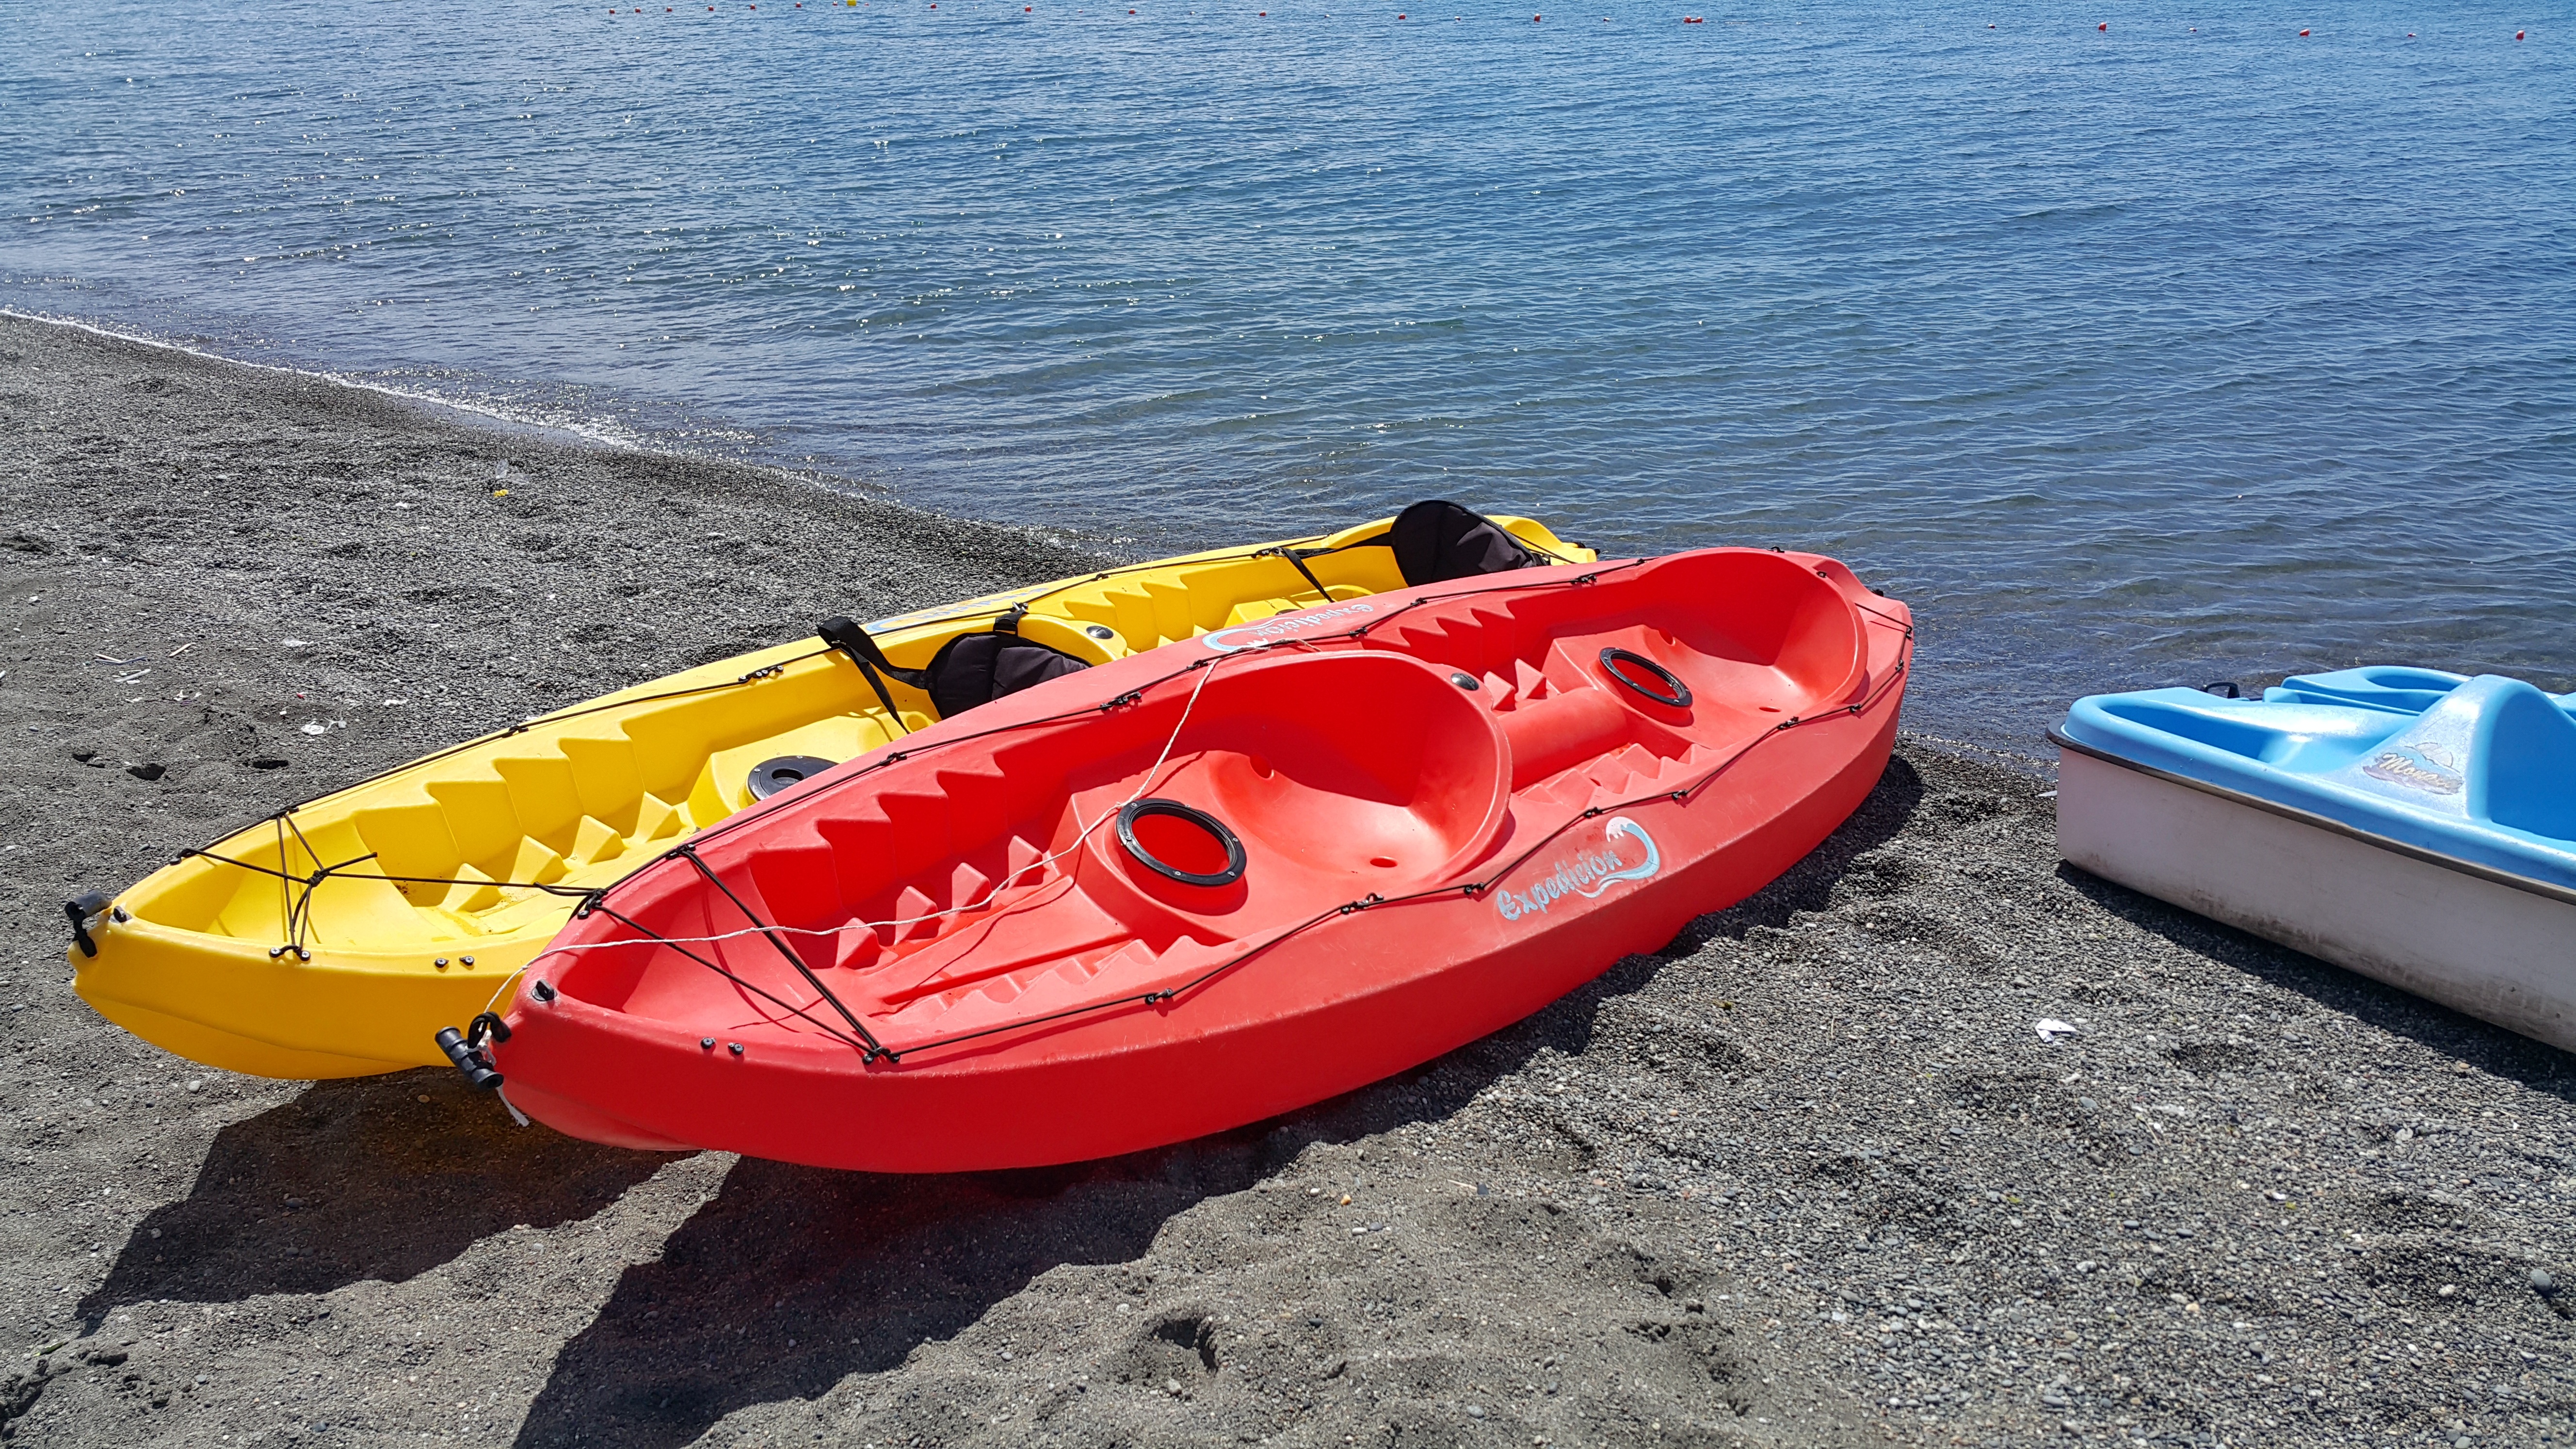
boat, plastic, river, paddle, vehicle, yacht, kayak, motorboat, sports equipment, boating, watercraft, times, dinghy, sea kayak, skiff, inflatable boat, watercraft rowing, rigid hulled inflatable boat